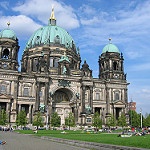
Label: buildings